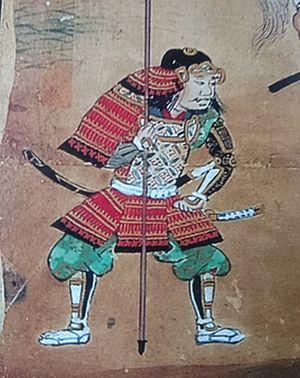
Sakuma Nobumori, aussi nommé Dewa no Suke et Uemon no Jo, est un vassal du clan Oda. Le bannissement de Nobumori par Oda Nobunaga au mont Kōya est largement considéré comme le symbole de la cruauté de Nobunaga, même contre ses plus anciens serviteurs et qui souligne ses lacunes de chef en tant que commandant militaire.